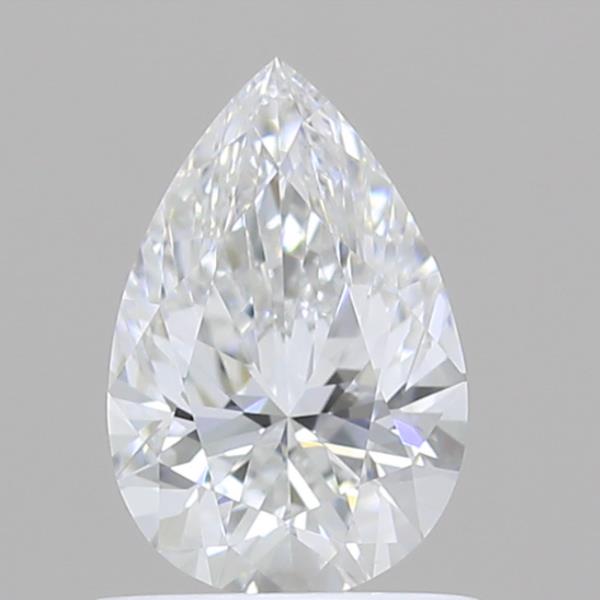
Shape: pear
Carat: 0.78
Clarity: VS1
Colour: E
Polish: EX
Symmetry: EX
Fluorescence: NONE
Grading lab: IGI
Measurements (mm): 7.89 x 5.21 x 3.3